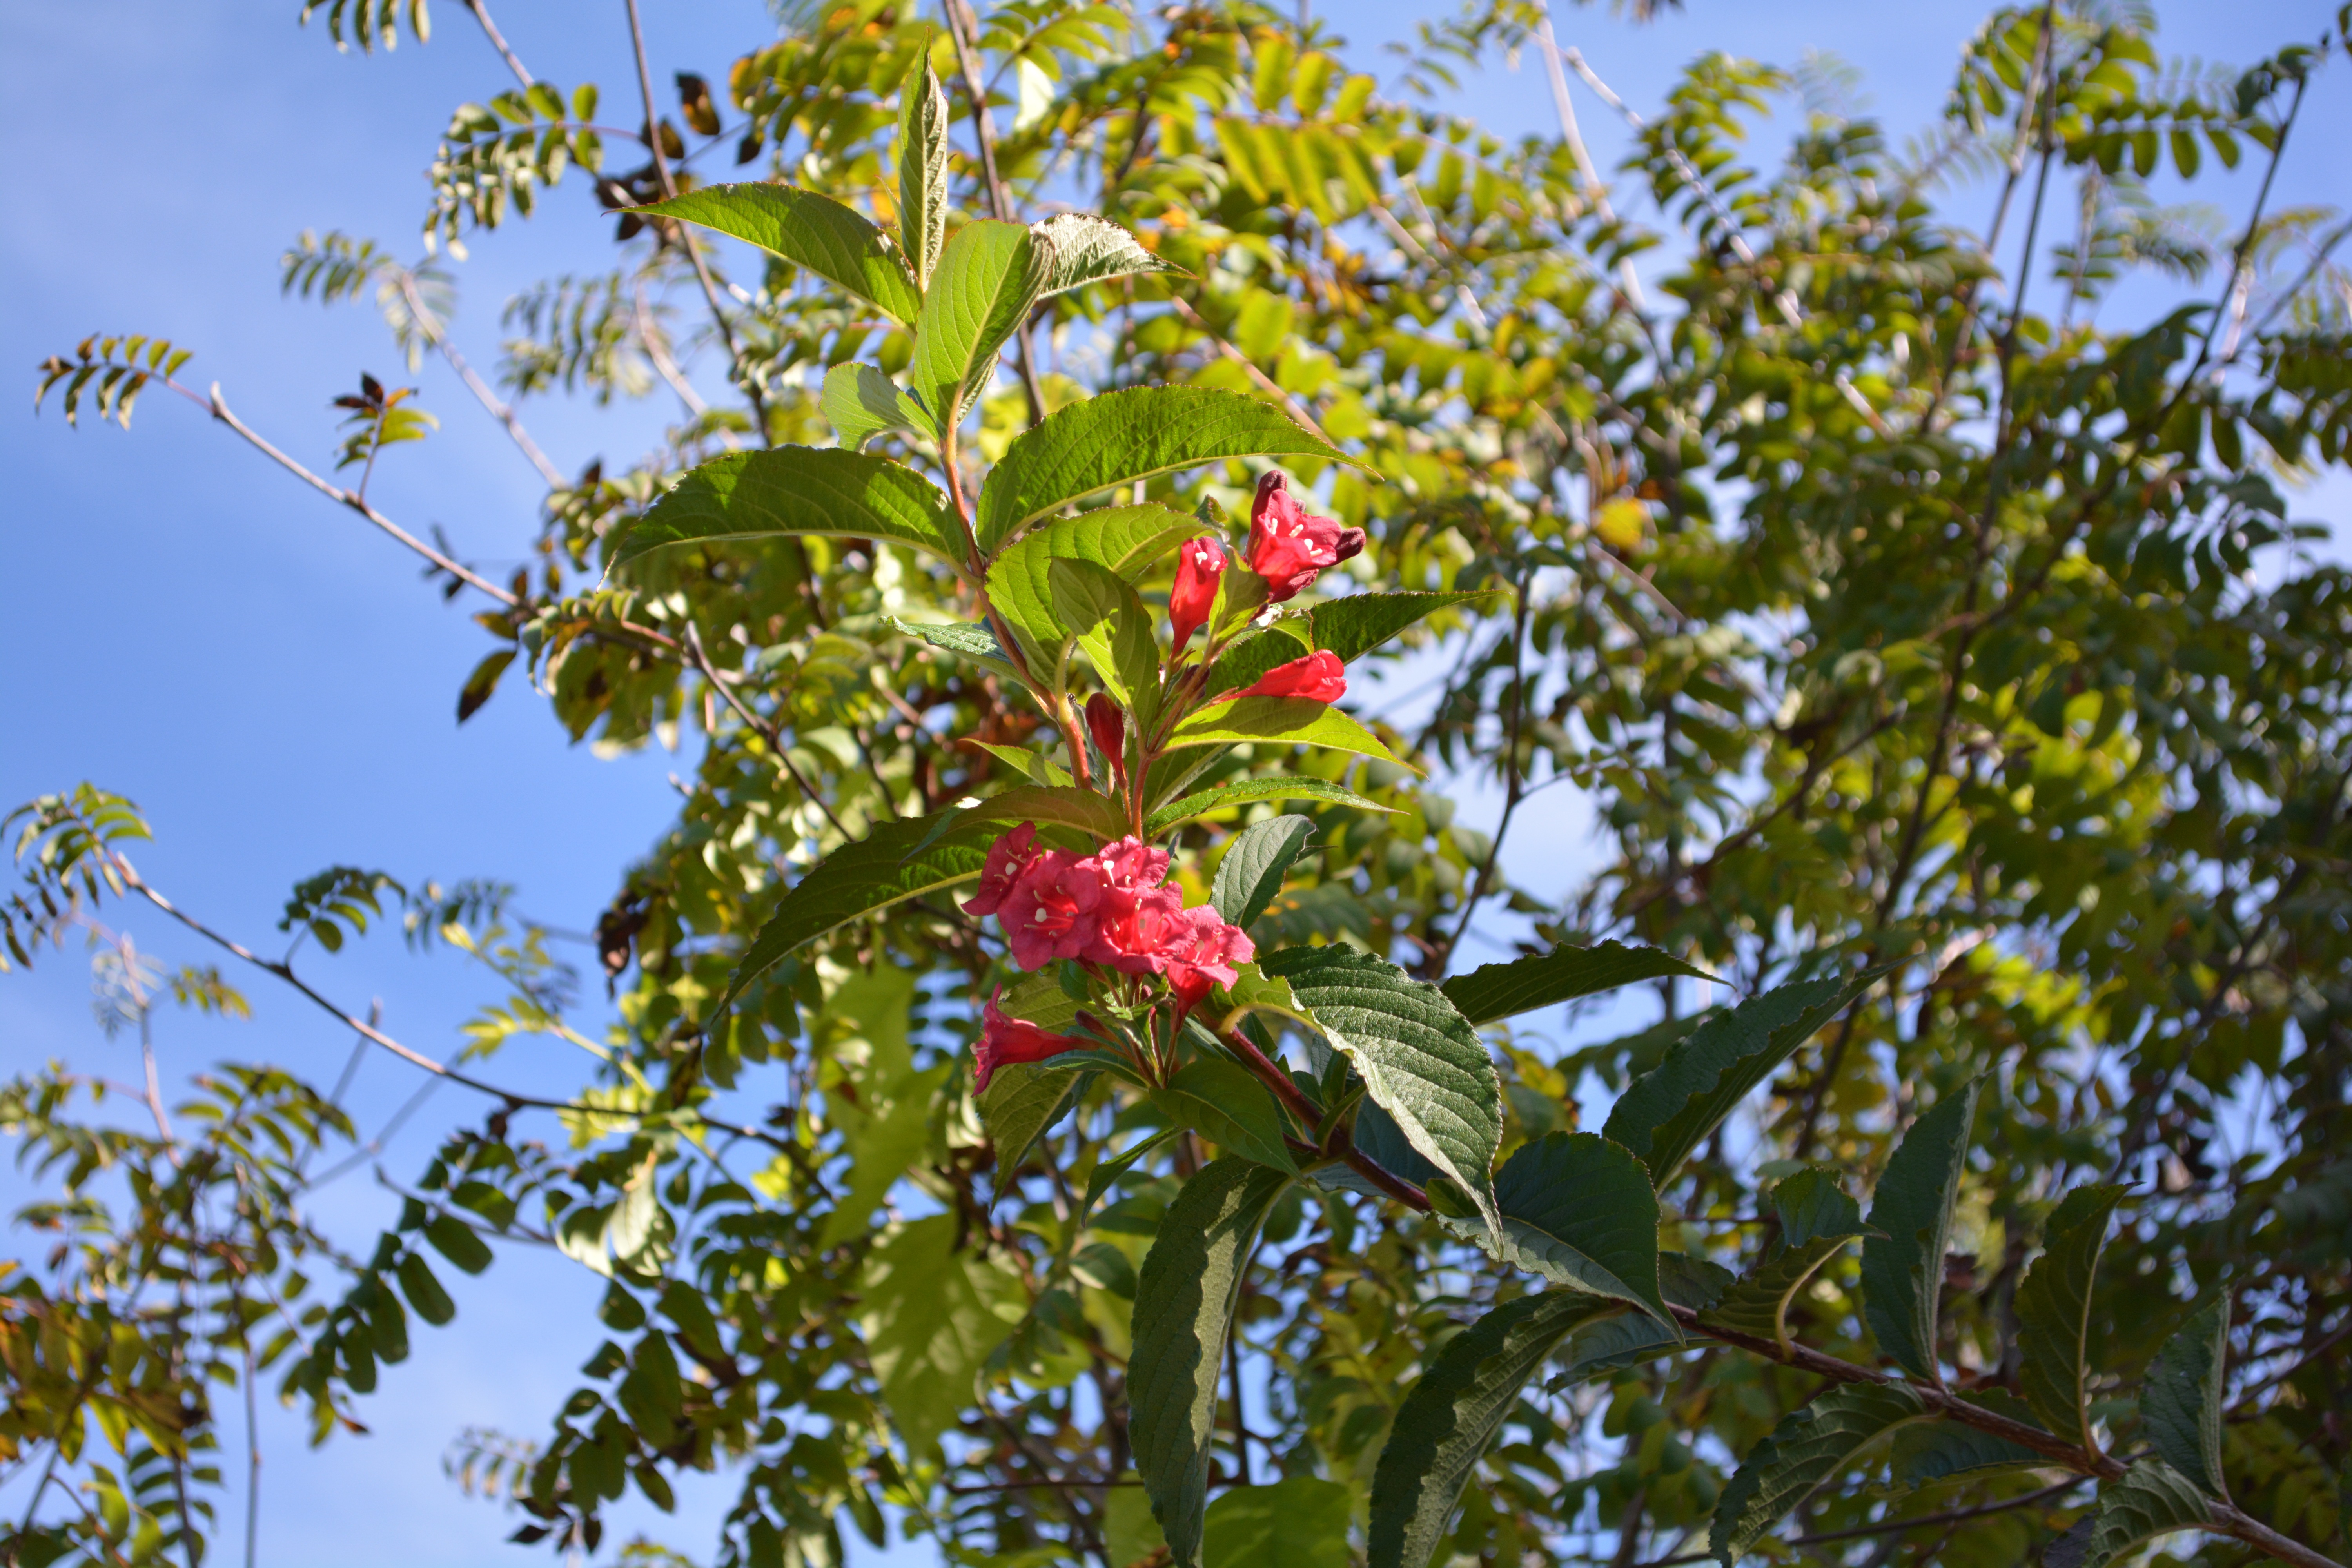
tree, nature, branch, blossom, plant, fruit, sunlight, leaf, flower, food, produce, evergreen, autumn, garden, flora, shrub, deciduous, rowan, flowering plant, woody plant, land plant